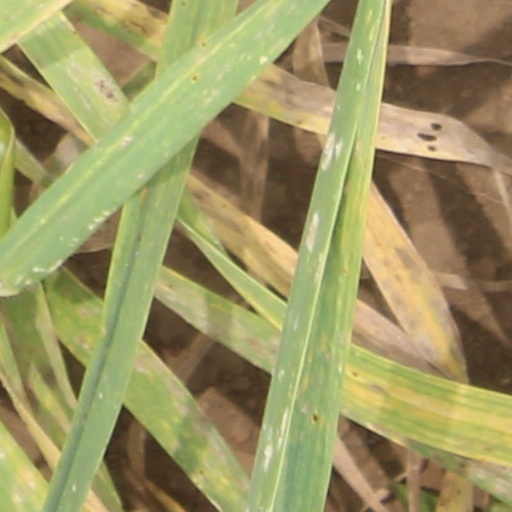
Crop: wheat